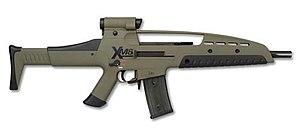
Les Fils de l'homme est un film de science-fiction anglo-américain écrit et réalisé par Alfonso Cuarón, adapté du roman éponyme de P.D. James, sorti en 2006. Le film place le spectateur au cœur d'une dystopie dont le cadre est le Royaume-Uni en proie au chaos. Dans ce monde ravagé par les pandémies, les guerres et le terrorisme, l'humanité est devenue stérile, s'acheminant ainsi vers l'extinction.
Le XM8 était un projet de conception d'un fusil d'assaut développé par l'armée américaine de la fin des années 1990 à début 2000. Elle le développa à l'aide du fabricant d'armes à feu Heckler & Koch afin de créer une arme nouvelle. Le but initial du projet était de créer une arme similaire au fusil G36. Même si le XM8 avait un espoir de devenir l'arme d'infanterie de l'armée américaine, le projet fut suspendu à la mi 2005, et complètement annulé le 31 octobre 2005.